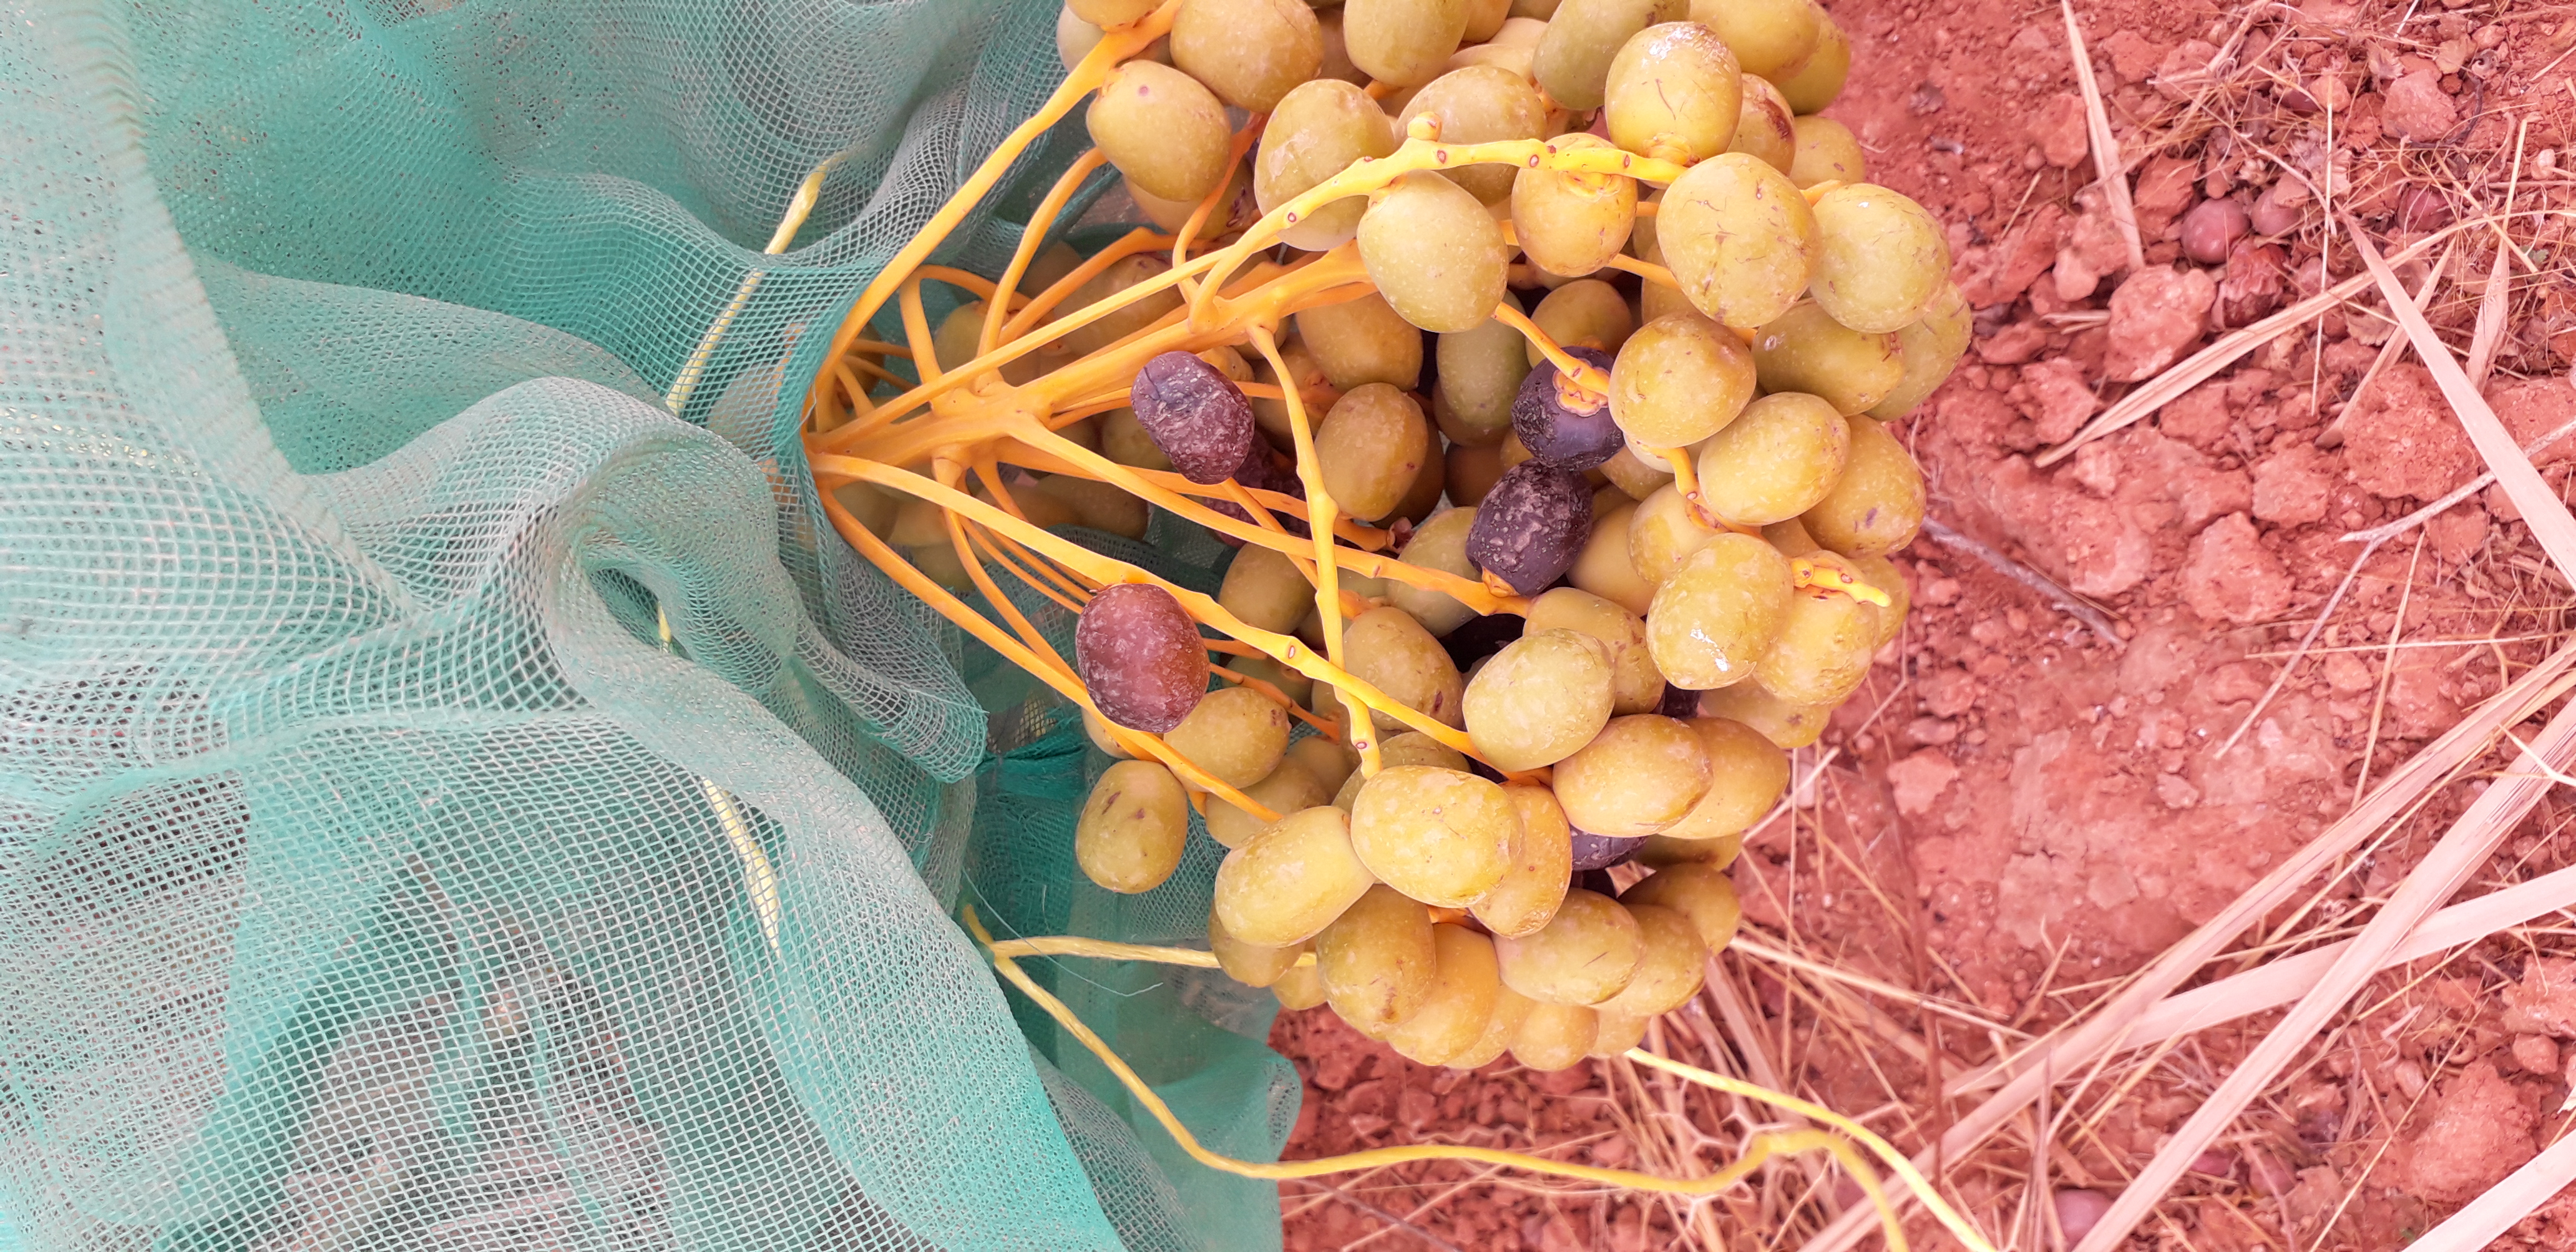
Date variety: kholt